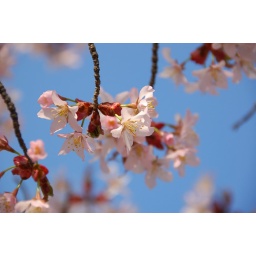
Pink blossoms against blue sky